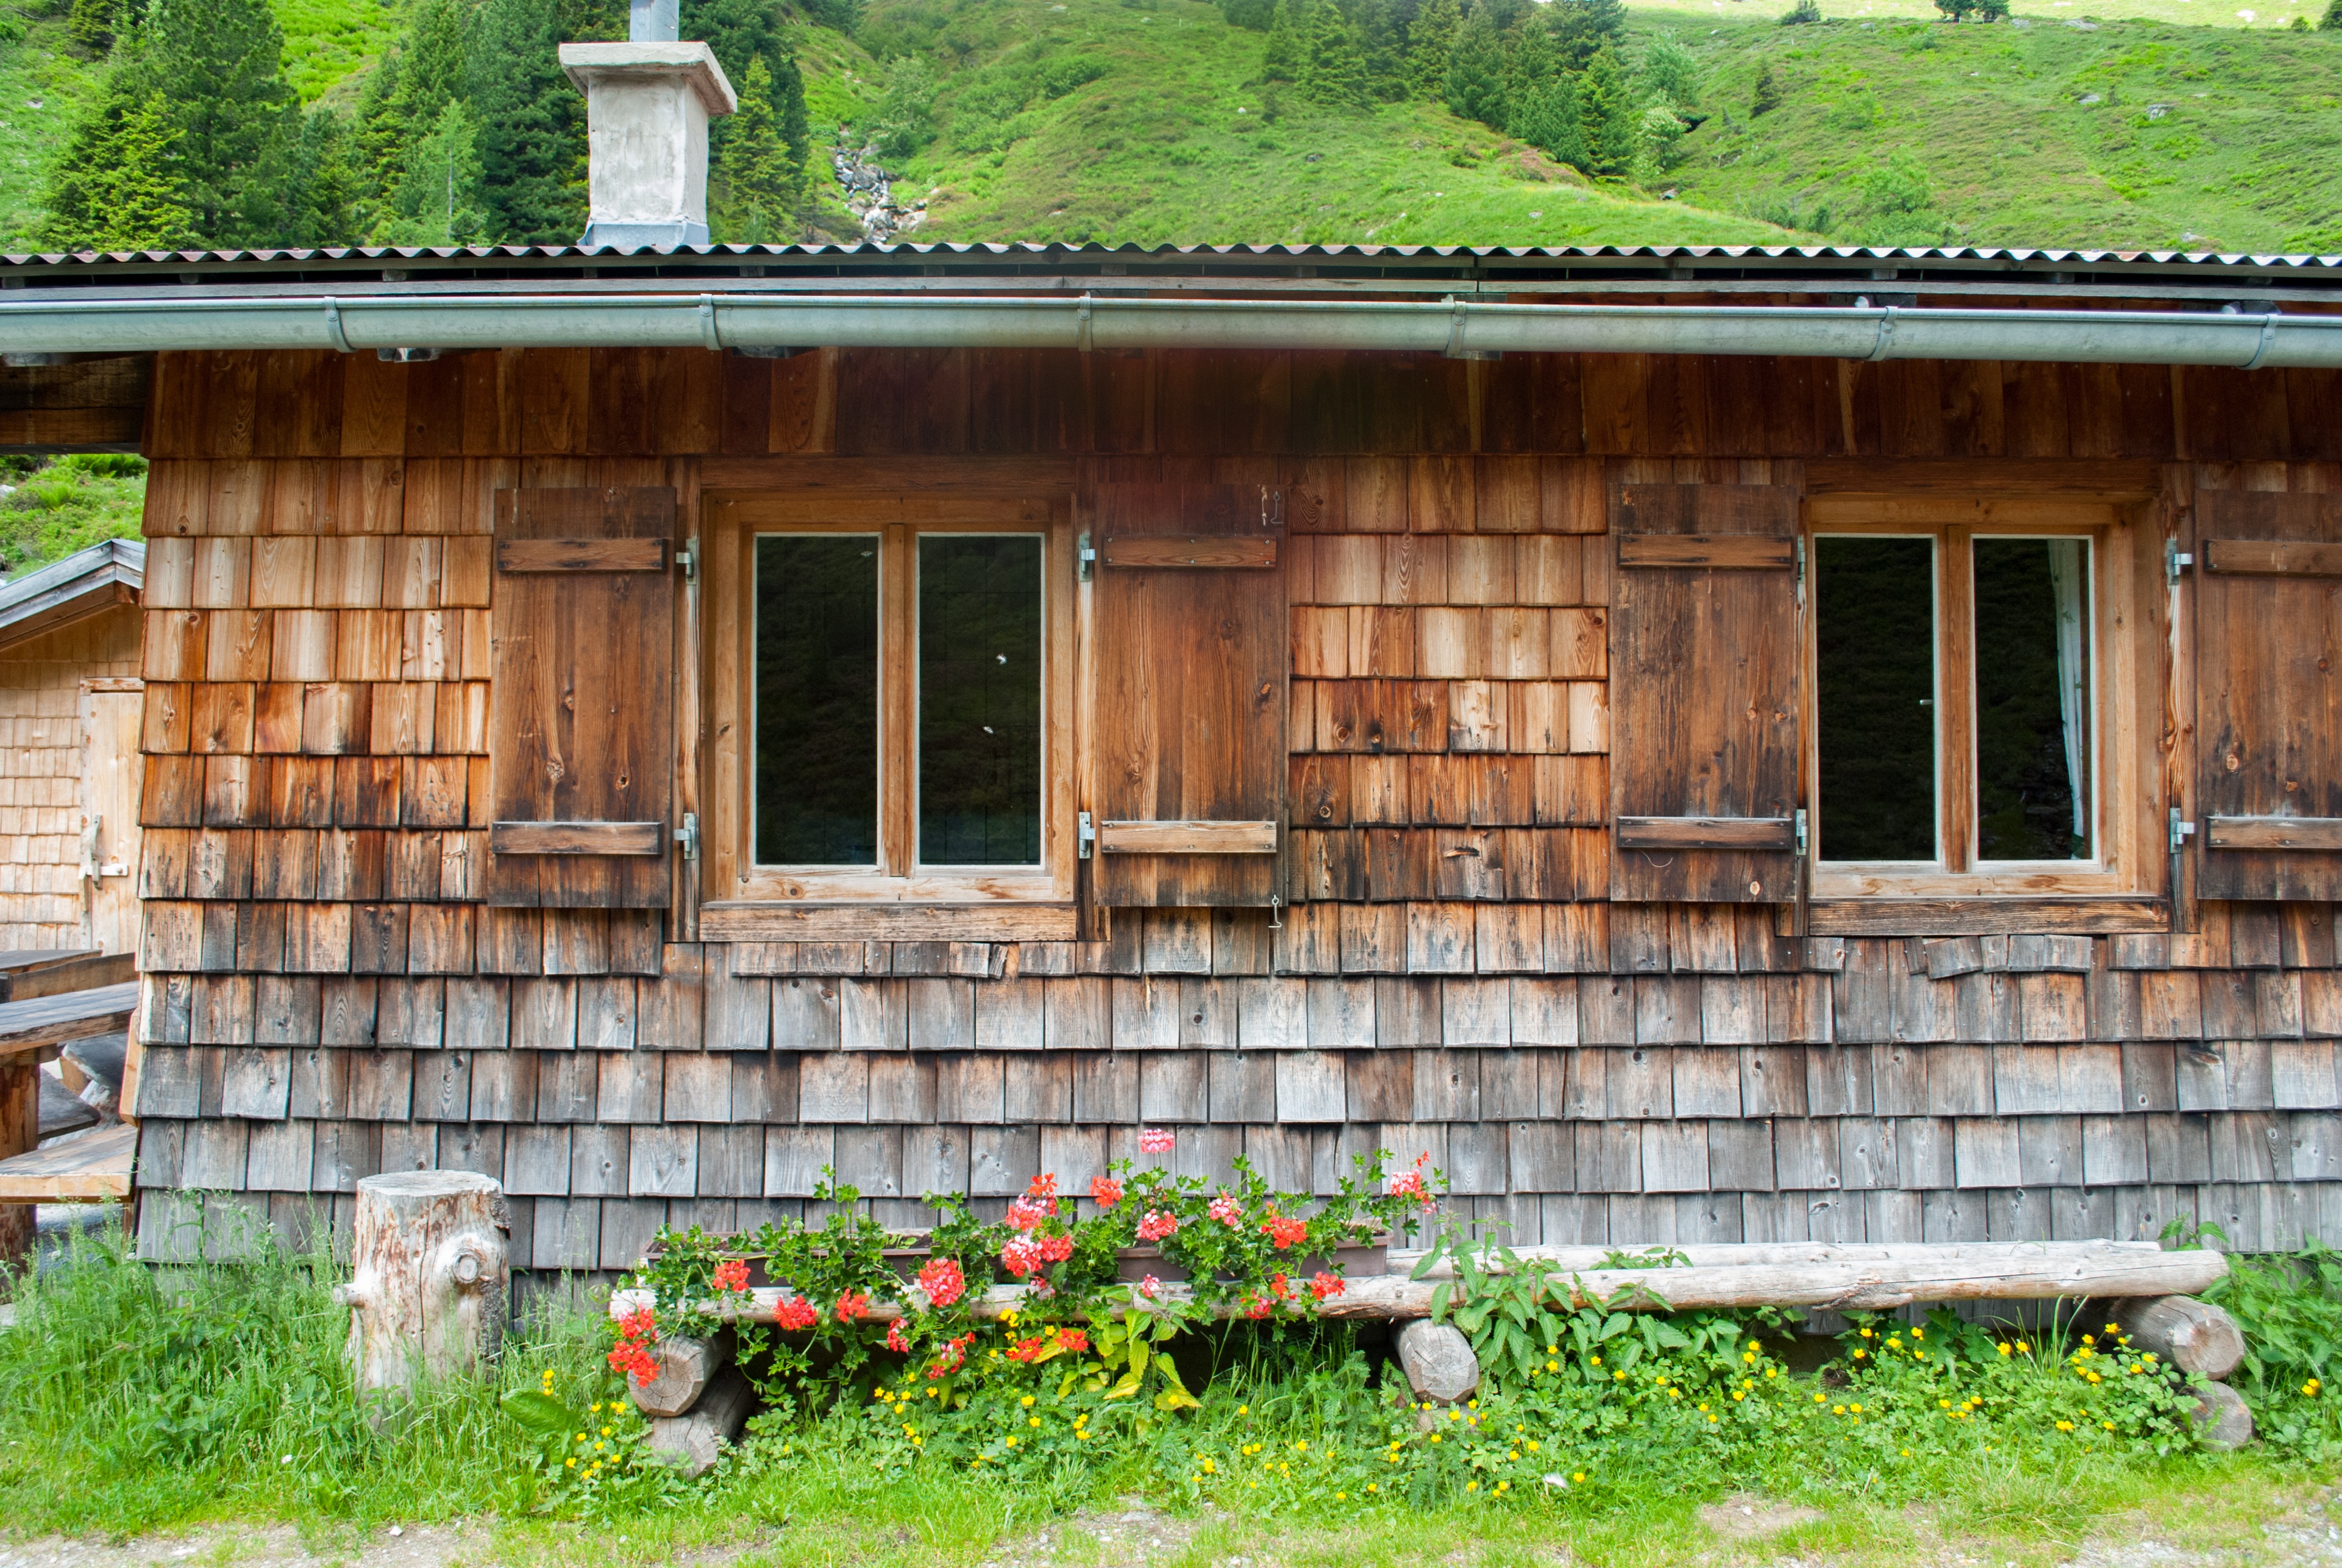
nature, wood, hiking, house, window, building, home, shed, summer, hut, shack, cottage, backyard, facade, property, flowers, wooden bench, shutters, mountains, farmhouse, estate, log cabin, yard, alm, siding, real estate, rural area, wooden windows, outdoor structure